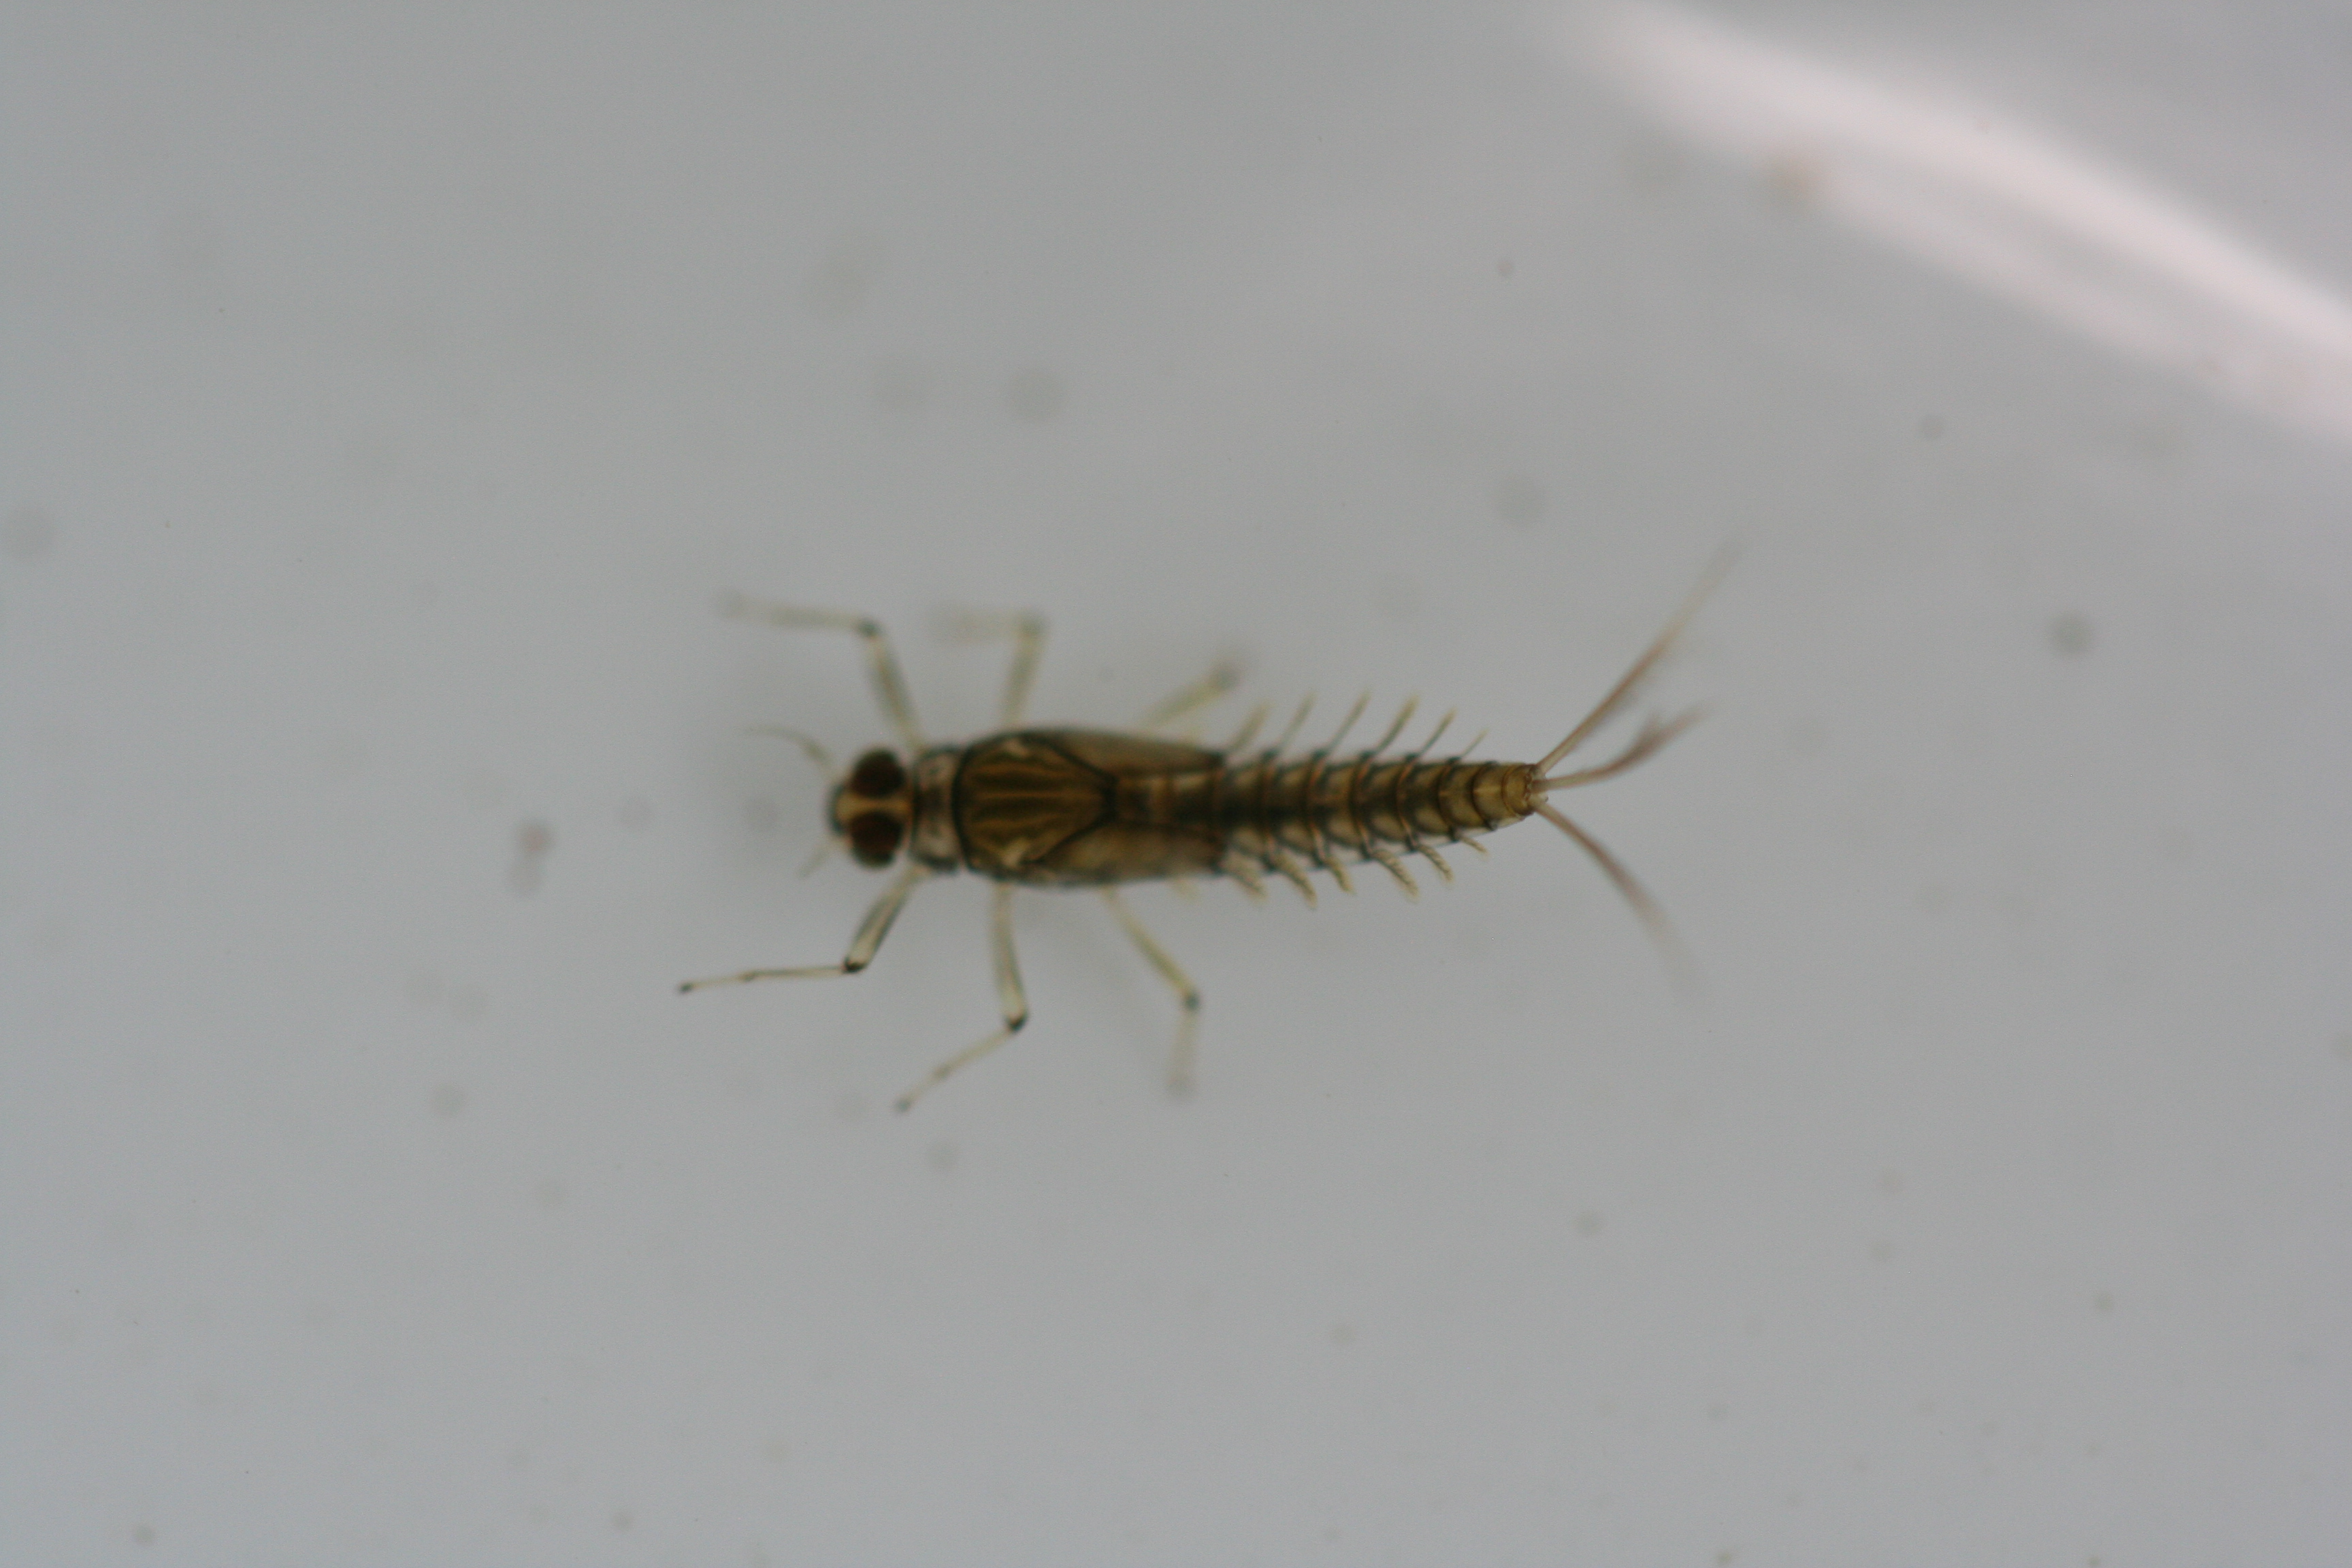
Macroinvertebrate group: minnow_mayflies